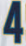
Number: 4